Cuyuna Range

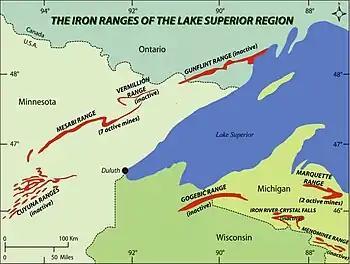
Lake Superior Iron Ranges

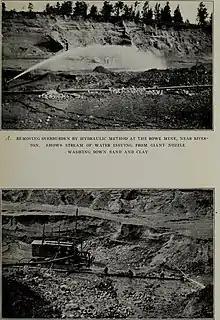
Cuyuna iron-ore district (1918)

The Cuyuna Range is an inactive iron range to the southwest of the Mesabi Range, largely within Crow Wing County, Minnesota. It lies along a line between Brainerd, Minnesota, and Aitkin, Minnesota. The width ranges from 1 to 10 miles (1.6 to 16 km).